Time After Time (Alexander novel)

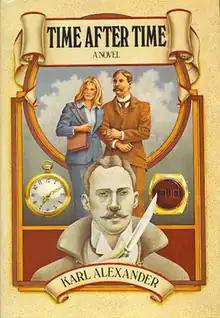
First edition

Time After Time is a 1979 science fiction novel by American writer Karl Alexander. Its plot speculates what might have happened if H. G. Wells had built a real time machine to travel to the 1970s in search of Jack the Ripper.